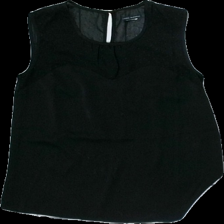
View: front
Type: Blouse
Category: Ladies
Brand: Not in the list
Brand text on label: Laura clement
Colors: Black
Material: 100% Polyester
Pattern: Dots
Cut: Loose
Season: All
Price range: 50-100
Recommended usage: Reuse
Description: black blouse